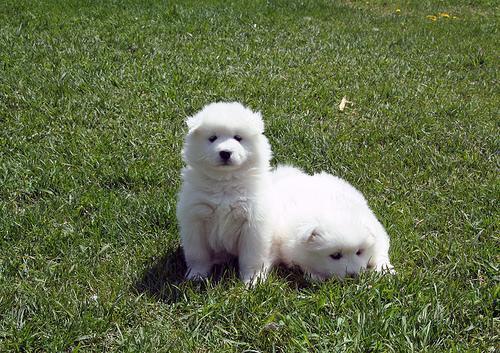
Samoyed